Annie Russell Theatre

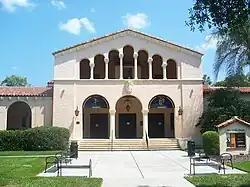

The Annie Russell Theatre is a historic theater in Winter Park, Florida, United States. The theatre was named after the English-born actress Annie Russell. It was designed by the German-born architect Richard Kiehnel of Kiehnel and Elliott and constructed in 1931. It is located on the premises of Rollins College. On July 15, 1998, it was added to the U.S. National Register of Historic Places.